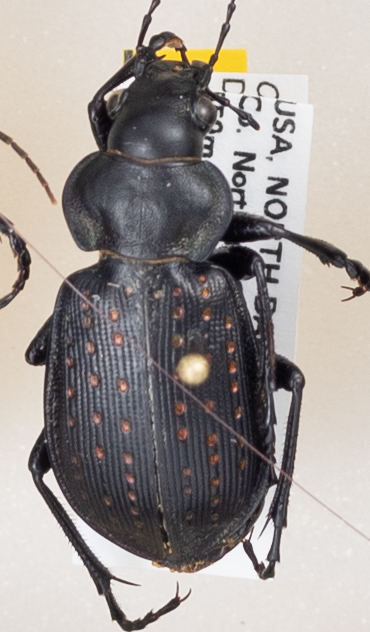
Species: Calosoma calidum
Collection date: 2019-07-09
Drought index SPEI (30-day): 0.17
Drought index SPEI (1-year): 1.28
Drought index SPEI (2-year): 1.13